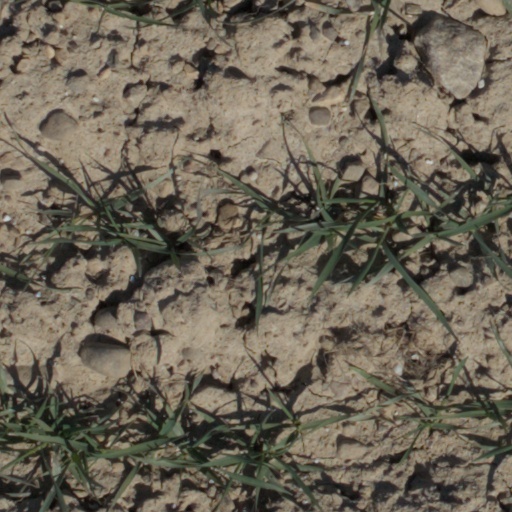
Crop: wheat